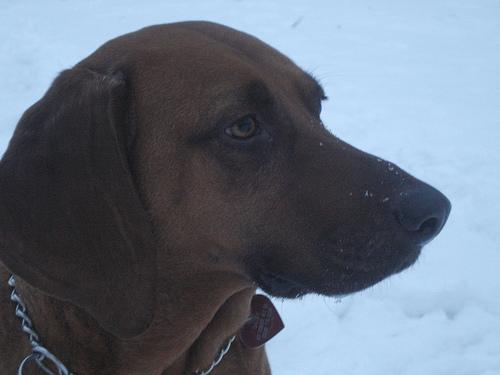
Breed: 207-n000045-redbone